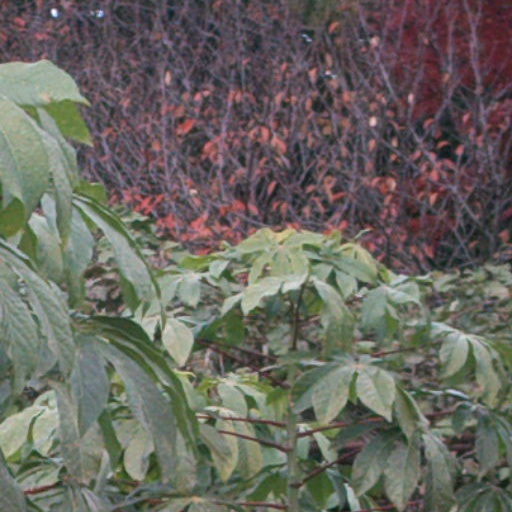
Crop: cassava